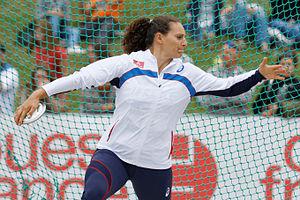
Le DécaNation 2014 est la 10ᵉ édition du DécaNation qui s'est déroulé le 30 août 2014 au Stade du Lac de Maine d'Angers, en France. Les États-Unis remportent l'épreuve, devant la France et la Russie.